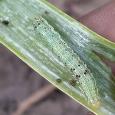
Crop: Onion
Condition: caterpillar-p